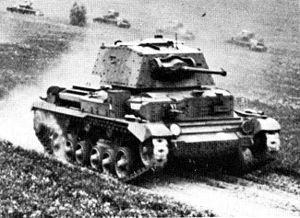
Le Cruiser Mk II est un char de combat britannique de la Seconde Guerre mondiale. Il a été développé comme char d'infanterie durant l'entre-deux-guerres, parallèlement au Cruiser Mk I. Reconnu incapable de jouer ce rôle, il a été reclassifié comme char cruiser lourd.